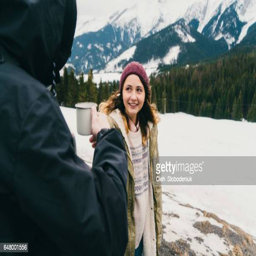
friends resting and drinking hot drink near the car in mountains